Bart King

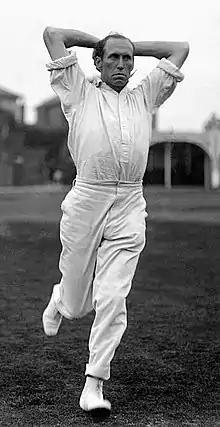
King

John Barton "Bart" King (October 19, 1873 – October 17, 1965) was an American cricketer, active in the late 19th and early 20th centuries. King was part of the Philadelphia team that played from the end of the 19th century until the outbreak of World War I. This period of cricket in the United States was dominated by "gentlemen cricketers"—men of independent wealth who did not need to work. King, an amateur from a middle-class family, was able to devote time to cricket thanks to a job set up by his teammates.